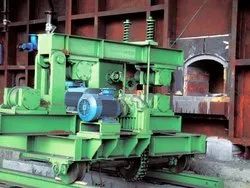
Label: Discharging_Ejector